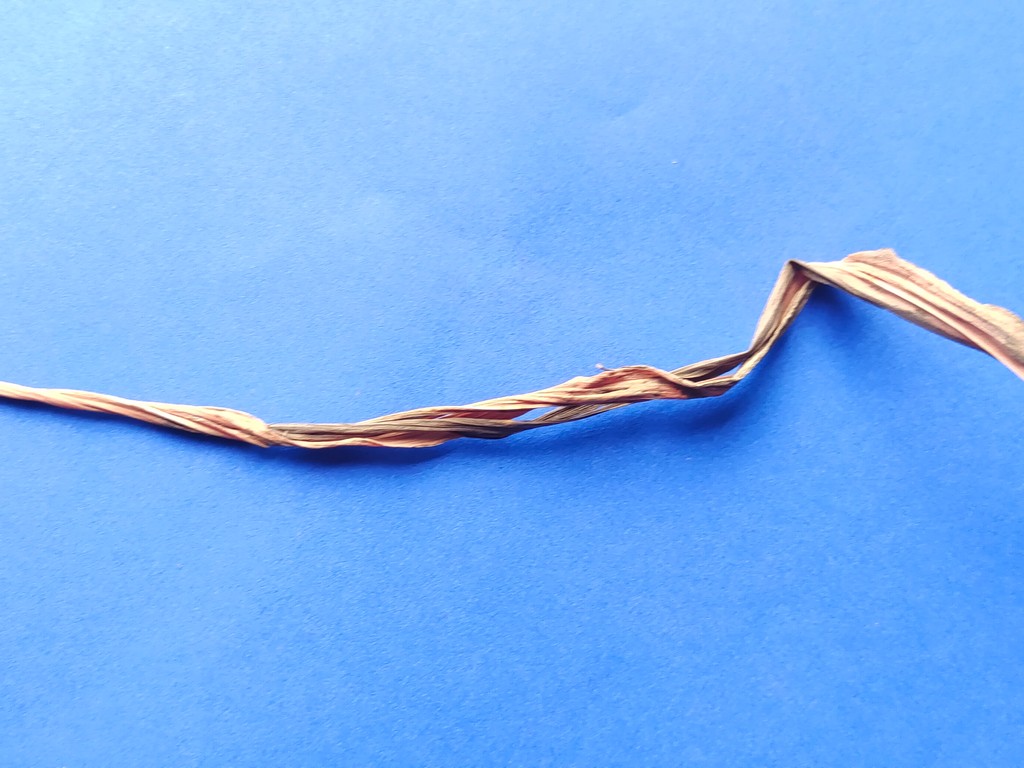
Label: Dried